Grey Owl

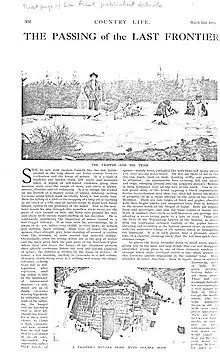
"The Passing of the Last Frontier"

Belaney's first article, "The Passing of the Last Frontier", was published on March 2, 1929 in the English magazine "Country Life". The article was submitted by his mother, Katherine Scott-Brown, and the magazine mistakenly attributed the authorship to her. In a later issue they ran a correction identifying the author as her son, Archibald Stansfeld Belaney. In March 1929, Belaney received a check for the article and a request from the publisher for the book that would be published in 1931 as "The Men of the Last Frontier".